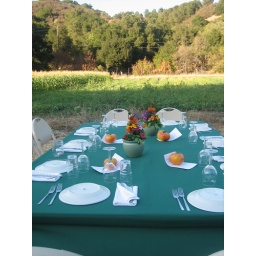
dinner in field table